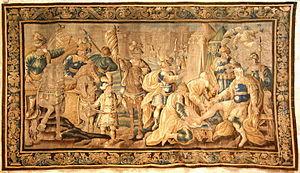
Le cloître Saint-Trophime de l’ancienne cathédrale d’Arles date du XIIᵉ siècle et XIVᵉ siècle.
Godefroy de Bouillon, né vers 1058, soit à Baisy dans l'alleu de Genappe soit à Boulogne dans le comté de Boulogne, et mort le 18 juillet 1100 à Jérusalem, est un chevalier franc, duc de Basse-Lotharingie. Premier souverain du royaume de Jérusalem au terme de la première croisade, il refuse le titre de roi pour celui, plus humble, d'avoué du Saint-Sépulcre.